SpaceX CRS-1

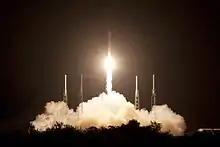
The SpaceX CRS-1 Falcon 9 launches on 8 October 2012.

The mission plan, as published by NASA before the mission, called for the Falcon 9 to reach supersonic speed at 70 seconds after liftoff, and pass through the area of maximum aerodynamic pressure, "max Q" — the point when mechanical stress on the launch vehicle peaks due to a combination of the velocity and resistance created by the Atmosphere of Earth — 10 seconds later. The plan called for two of the first-stage engines to shut down to reduce the launch vehicle's acceleration at approximately 2 minutes 30 seconds into the flight when the Falcon 9 would nominally be high and traveling at 10 times the speed of sound. The remaining engines were planned to cut off shortly after — an event known as main-engine cutoff (MECO). Five seconds after MECO, the first and second stages separate. Seven seconds later, the second stage's single Merlin vacuum engine was projected to ignite to begin a 6-minute, 14-second burn to put Dragon into low Earth orbit. Forty seconds after second-stage ignition, Dragon's protective nose cone, which covers Dragon's berthing mechanism, was planned to be jettisoned. At the 9-minute 14-second mark after launch, the second-stage engine was scheduled to cut off (SECO). Thirty-five seconds later, Dragon was planned to separate from Falcon 9's second stage and reach its preliminary orbit. The dragon would, per plan, then deploy its solar panels and open its guidance and navigation control (GNC) bay door which holds the sensors necessary for rendezvous and Dragon's grapple fixture.